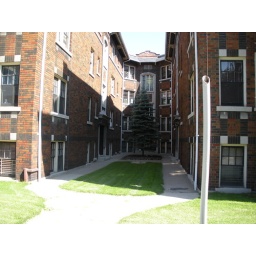
An older apartment building with a spruce tree in its courtyard